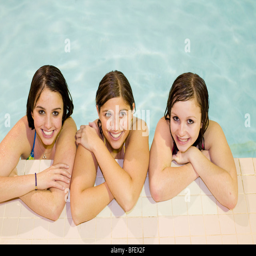
young girls and a young women stop for a break while swimming in the local pool